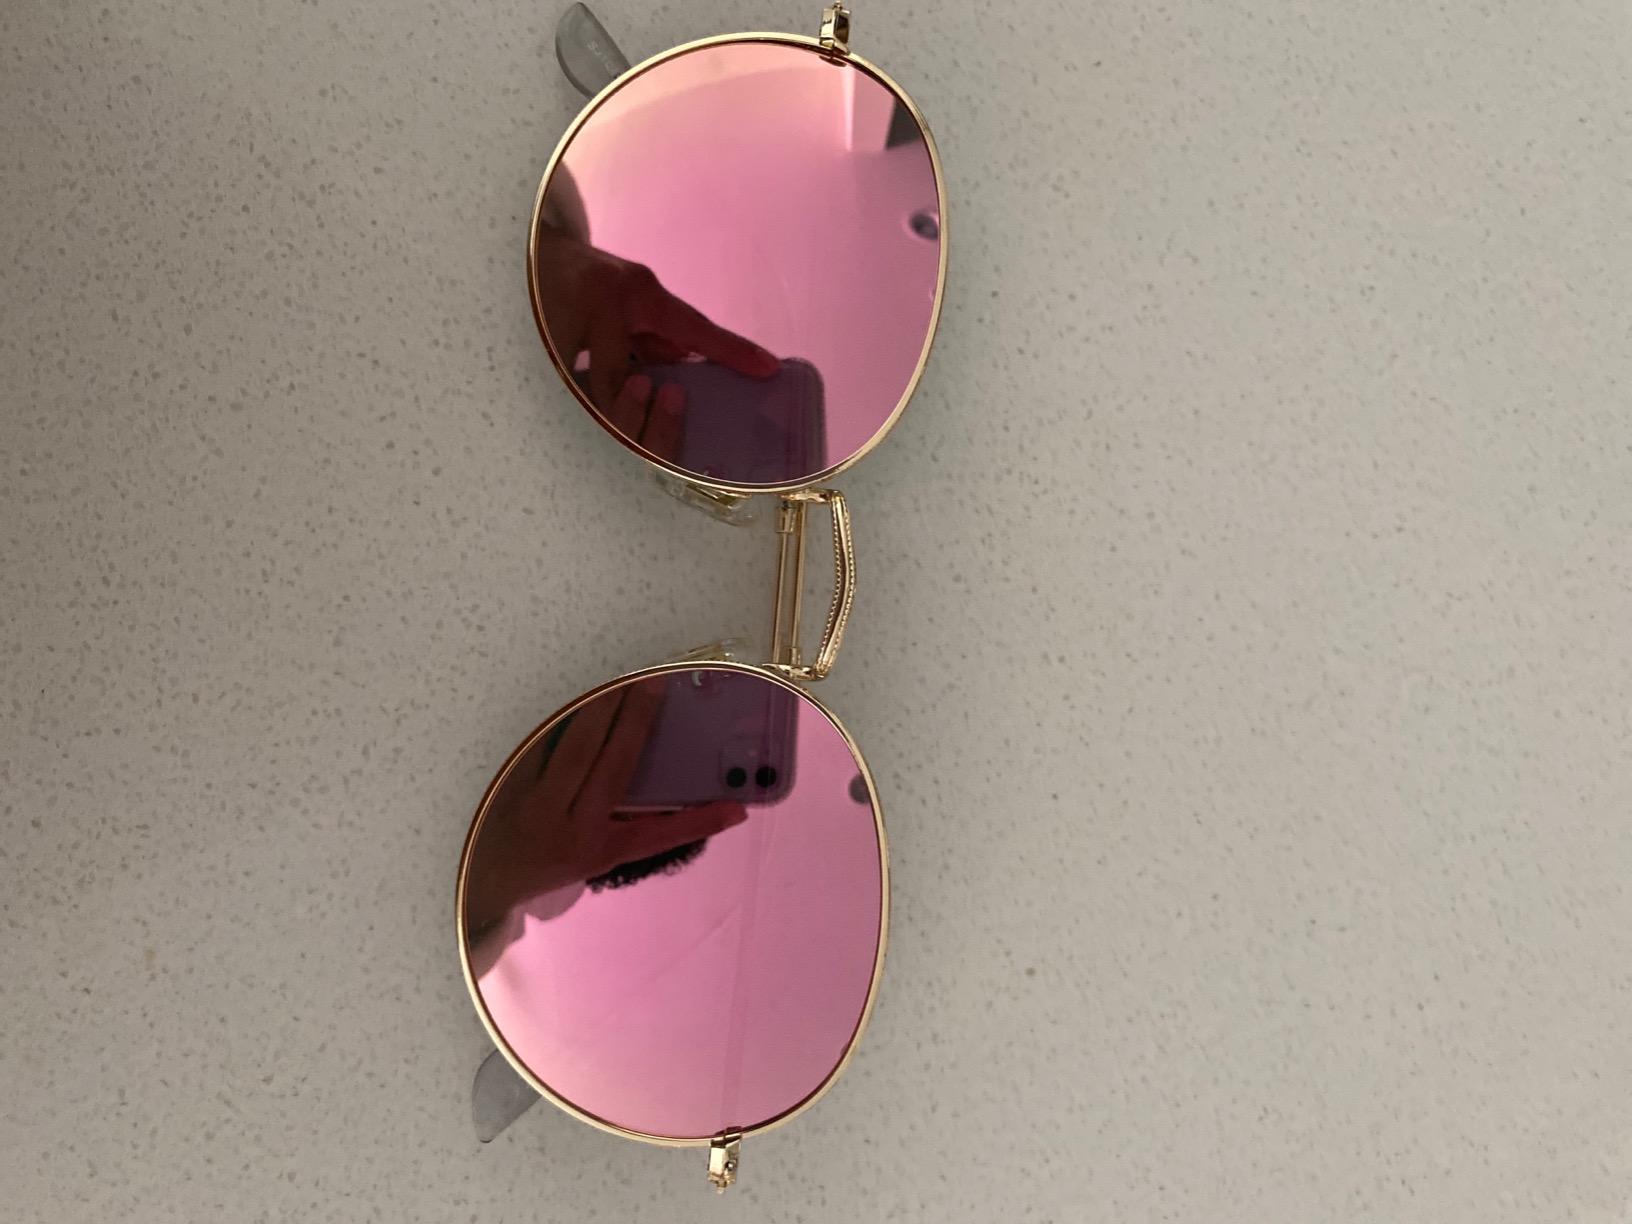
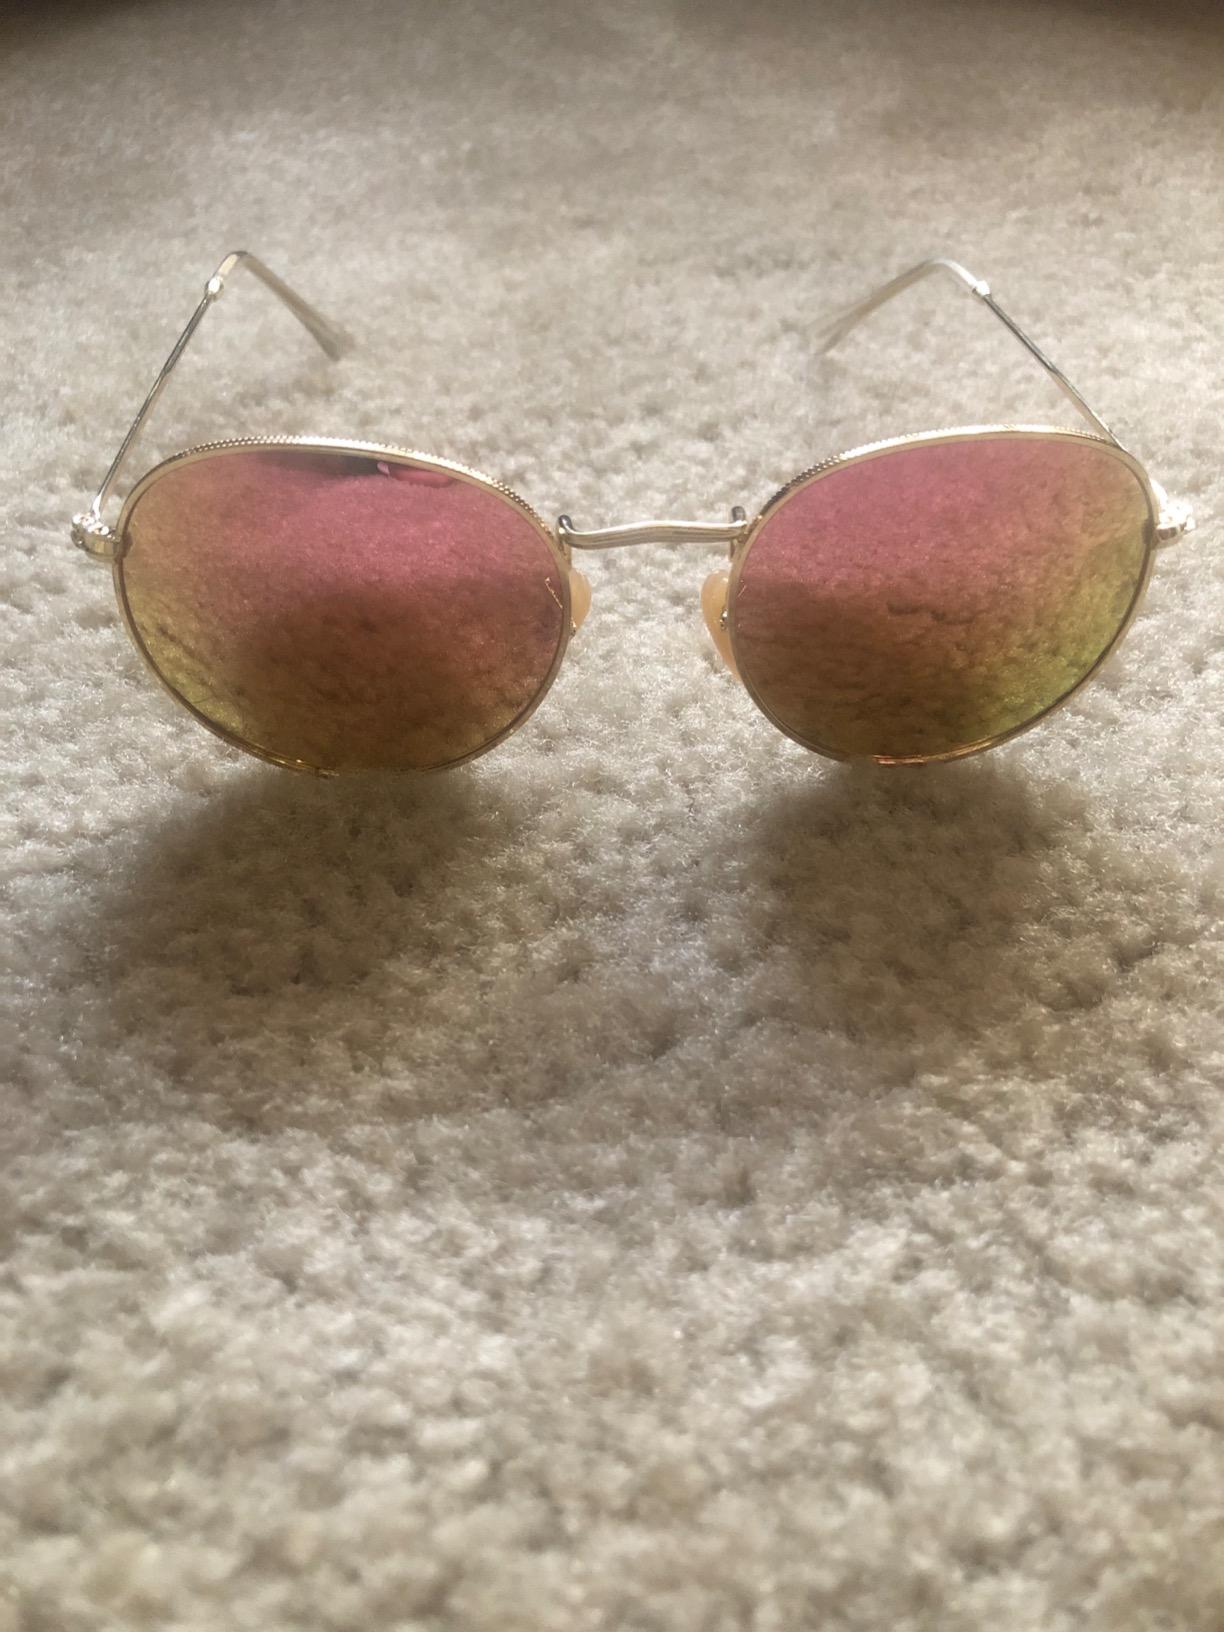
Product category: accessories_sunglasses
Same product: yes